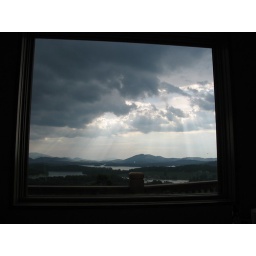
sunset over lake chatuge with north carolina mountains in the background.